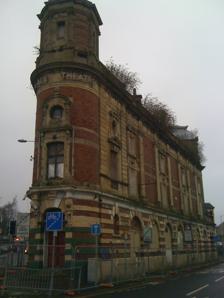
Building: Palace Theatre, Swansea
Country: United Kingdom
Year built: 1888
Wales' oldest surviving theatre The Palace Theatre The Pavilion The Empire Address 156 High Street Swansea Wales SA1 1AE Coordinates 51°37′39.00″N 3°56′28.00″W / 51.6275000°N 3.9411111°W / 51.6275000; -3.9411111 Owner Swansea Council Designation Grade II listed Capacity 600+ Current use Disused Construction Opened 1888 Closed 2006 Architect Bucknall & Jennings Website http://www.theatrestrust.org.uk/how-we-help/theatres-at-risk/223-swansea-palace The Palace Theatre is a Grade II listed building in Swansea , Wales , located at the northern end of High Street and recognisable for its distinctive wedge shape. It is Wales' oldest surviving theatre. History Originally built in 1888 as a traditional music hall , the building was known as The Pavilion from 1883 to 1892, The Empire from 1892 to 1900, and then as The Palace in 1900 after a takeover by William Coutts, who also operated the city's Shaftesbury Hall, which was known as Swansea's "home of dancing" at the time. From 1912 it was known as the People's Bioscope Palace, bioscope being an early term for moving picture technology. In the early years of the 20th century, stars such as Lilly Langtry , Marie Lloyd and Dan Leno filled the venue. Charlie Chaplin performed at the palace when he was 10 years old in 1899. In the 1920s and 30s the venue started holding live theatre events, before shifting into film from the 1930s to 1950s. The building is one of just two purpose-built music halls left standing in the whole of the UK, and was the first place in Wales to show a silent picture. It remained undamaged by the blitz that destroyed much of Swansea city centre during the Second World War . Sir Anthony Hopkins made his first professional stage appearance there in 1960 with Swansea Little Theatre's production of Have A Cigarette . The venue later operated as a bingo hall, and as a private gay club. The ground-floor bar and lounge was also used as a licensed pub for many years, before closing in 2006. Eventually the theatre was sold for £300,000 to a property company, but in 2010 it was still derelict and actor Edward Fox joined a campaign to have it restored. New campaign In October 2013 the BBC reported on issues with the building. The Theatres Trust warned that the building "may fall down" if it did not receive any investment, Swansea Council cabinet member for regeneration Nick Bradley told the BBC that renovation would be very expensive, and as a result any Council or Government intervention was unlikely. He warned that regarding costs of redevelopment, "£1m wouldn't even touch it." In 2014, a new campaign for redevelopment of the site was launched on Facebook . High Street in 1915 In April 2014 Swansea Council made £75,000 available to the owners to carry out work on the High Street theatre, which had been named as one of the 10 most endangered Victorian and Edwardian buildings in England and Wales. The Victorian Society called it "a victim of urban decay ". The council funds were earmarked for "emergency works", including making the building watertight, removing vegetation and removing loose brickwork that could be deemed "unsafe". By September 2014 the council issued a reminder to the owners that the work needed to be completed promptly. In 2018 the derelict theatre was identified as having become "at the hub of the city's street sex trade", after residents of High Street complained that they were no longer able to walk past the building in safety. The Theatre as of April 2020 In July 2019 the future of the theatre was discussed as part of a public "Emergency Summit", organised by Swansea Council , South Wales Police , Geraint Davies MP, and voluntary sector organisations. The summit was prompted by a spate of incidents in the city including an assault on 20 July on High Street which saw the death of a 54-year-old man. Swansea Council stated that it was yet to secure a development partner for the then privately owned Theatre. According to the Theatres Trust it remained "in a poor state of repair and extremely vulnerable", although developments "provided hope that a viable solution, which includes community use and preserves the main body of the auditorium, could be found". In September 2019 the Mid and West Wales Fire and Rescue Service were called out to the theatre amid reports of smoke coming from the ground and fourth-floor windows of the building. Responders dealt with a fire, but did not initially comment on whether the incident was suspicious. In late 2019 and early 2020 a plan emerged to save the former theatre, which would see it transformed into offices with community and performance space provided. In 2024 the building reopened after a 5-year renovation, and is operated by Tramshed Tech but owned by Swansea Council. References